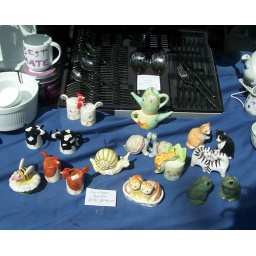
A fine selection of salt and pepper pots in a shop window in Market Street.